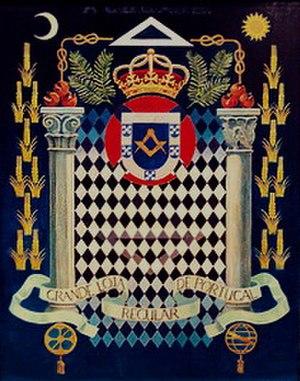
La Grande Loge régulière du Portugal, est une obédience maçonnique portugaise créée le 29 juin 1991 par la Grande Loge nationale française, d’après son décret nᵒ 762, en s’étant constituée en association civile de droit portugais, le 15 juillet suivant, devant le 3ᵉ notaire public de Lisbonne. Elle s'inscrit dans le courant de reconnaissance de la Grande Loge unie d'Angleterre et de la franc-maçonnerie dite « régulière ».